Pranayavarnangal (TV series)

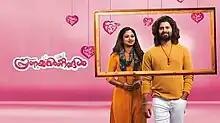

Pranayavarnangal is an Indian Malayalam-language soap opera directed by K. K. Rajeev. The show premiered on 18 October 2021 on Zee Keralam and streams on-demand through ZEE5. The show is an official remake of Bengali series "Ki Kore Bolbo Tomay". It portrays the love story of a fashion tycoon, Siddharth (Richard Jose) and his creative head, Aparna (Swathy Nithyanand).